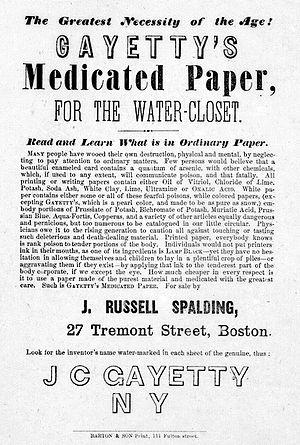
Joseph C. Gayetty de New York est celui qui a inventé le papier hygiénique en 1857. Il était produit sous l'appellation de Gayetty's Medicated Paper par la Joseph C. Gayetty Company et était vendu en paquets de 500 feuilles au prix de 50 cents le paquet. La particularité de Gayetty était de marquer chaque feuille avec un filigrane à son propre nom. Dans un but prophylactique le papier contenait une certaine quantité d'aloès : on ne le recommandait donc pas seulement pour des questions d'hygiène mais aussi pour la prévention des hémorroïdes.